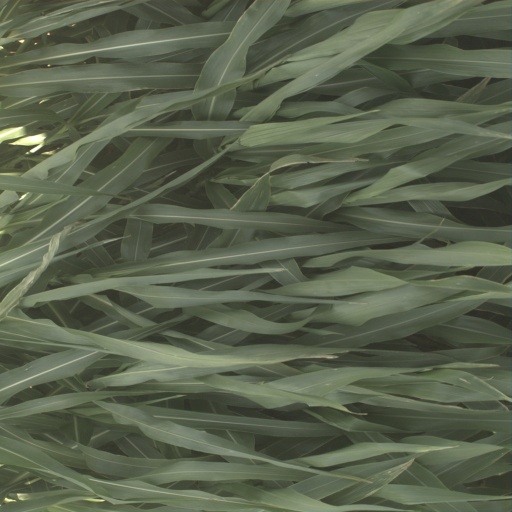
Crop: sorghum